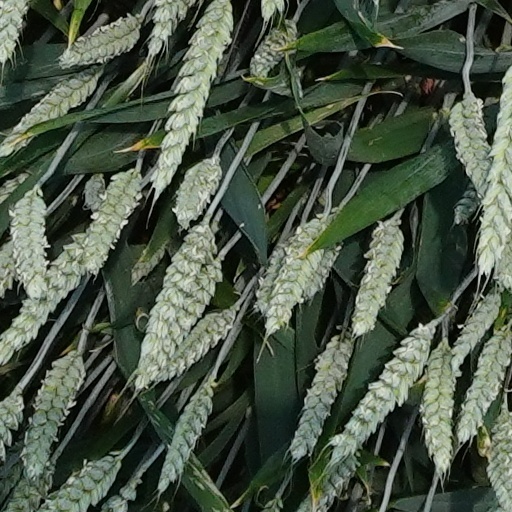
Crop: wheat